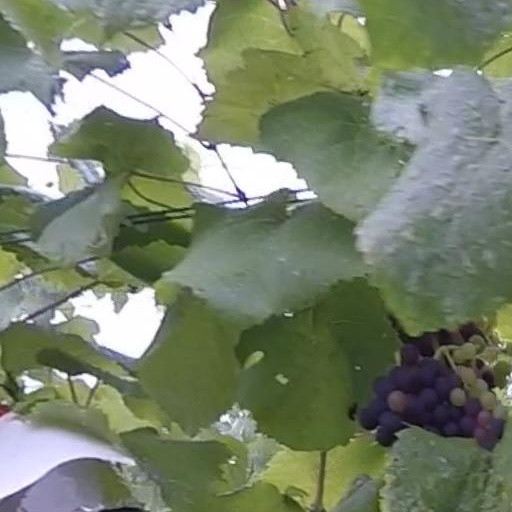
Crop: grape